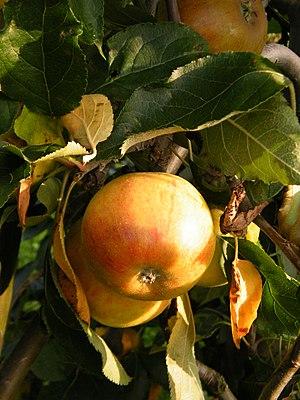
Pommes Cox, Franc-Picard, Vron, Somme,Fr
Cox's Orange Pippin est comme le nom l'indique une pomme de reinette.